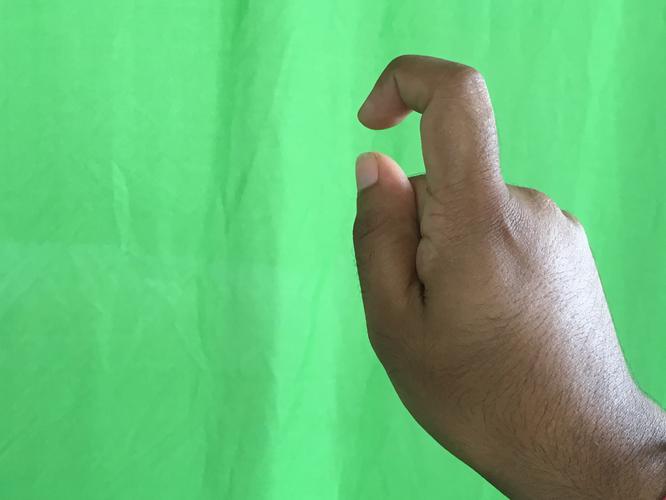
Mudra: Tamarachudam
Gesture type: single_hand